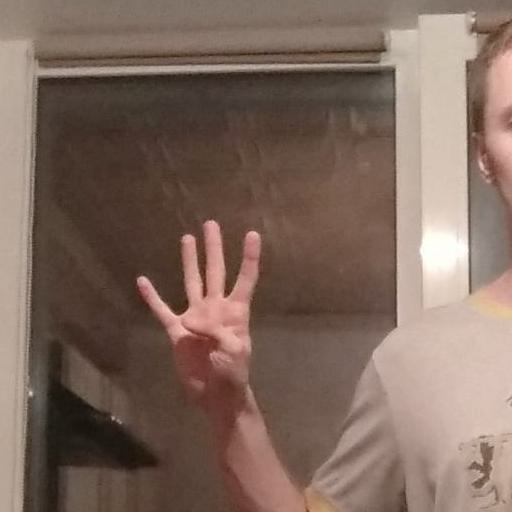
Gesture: four